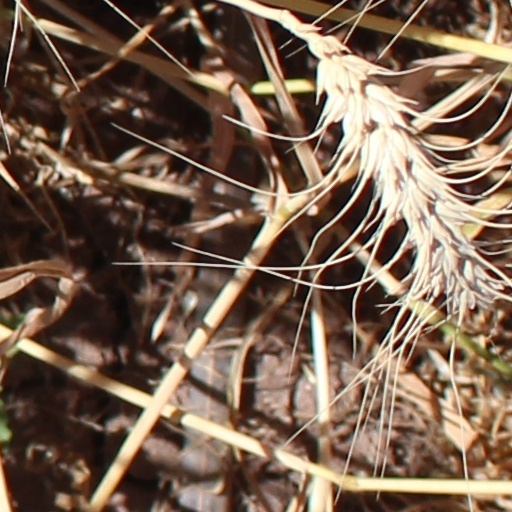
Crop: wheat